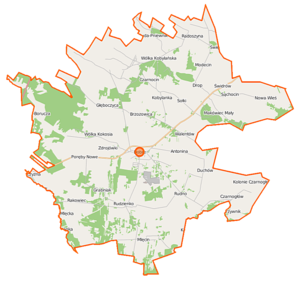
Dobre est une gmina rurale de la powiat de Mińsk, dans la Voïvodie de Mazovie, dans le centre-est de la Pologne.